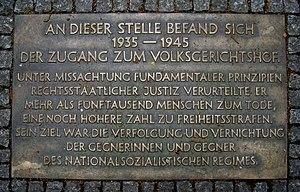
Le Volksgerichtshof était une cour spéciale, plus précisément un tribunal politique visant la condamnation pour haute trahison et atteinte à la sureté de l'État contre le régime nazi ; il a été mis en place par Adolf Hitler après l'incendie du Reichstag en 1933.